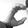
ASL letter: C